Croix de guerre 1914–1918 (France)

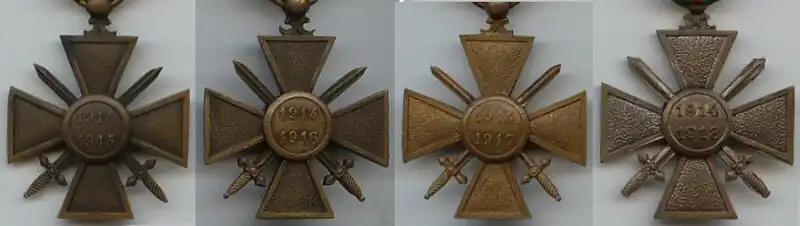

The lowest degree is represented by a bronze star and the highest degree is represented by a silver palm. The cross was worn with the appropriate attachments to signify the singular or multiple awards of the decoration.